Tibbot MacWalter Kittagh Bourke

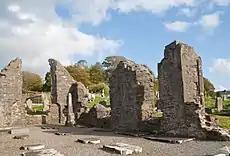
Ruins of Donegal Abbey, where the meeting was meant to take place.

On the one hand O'Donnell had made Kittagh ""the MacWilliam"" and had supported him against his rivals throughout the war, but on the other hand had laid waste to Mayo. O'Donnell carried all the spoils of war back to Tyrconnell, failing to invest in his allies in Connacht. He therefore had effectively left Kittagh in charge of a desolate, largely hostile land incapable of sustaining enough troops to defend itself. Much of the fighting done by the lords of Connacht was done outside of their own war-shattered province.